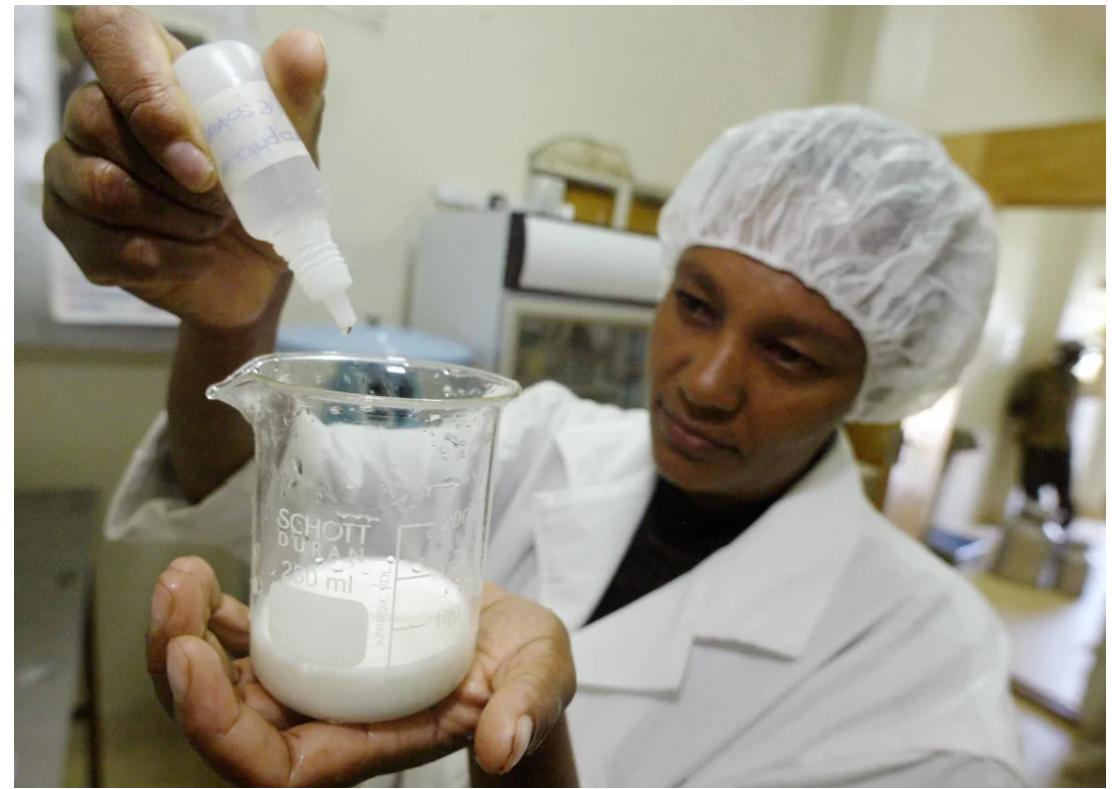
Huyu ni daktari, daktari huyu ako na dawa ambazo ameshikilia kwa mkono ,dawa hizi imewekwa kwa kikombe kidogo, daktari huyu anaonekana kuwa anafanya uchunguzi ili kujua jinsi hizi dawa zitafaa kutumiwa pale shambani ili isiharibu mimea ya wakulima na kupata madhara mengi.